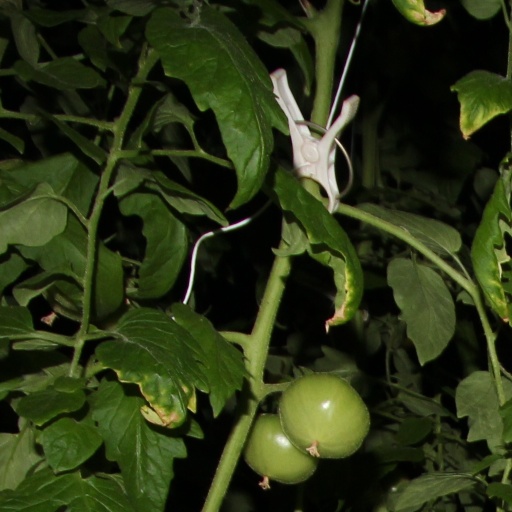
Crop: tomato